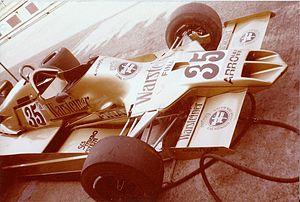
L'Arrows A1 est une monoplace de Formule 1 engagée par Arrows et ayant couru cinq Grands Prix lors du Championnat du monde de Formule 1 1978. Ses pilotes sont Riccardo Patrese et Rolf Stommelen.
Le Grand Prix du Canada 1978, disputé sur le circuit de l'Île Notre-Dame à Montréal le 8 octobre 1978, est la trois cent treizième épreuve du championnat du monde de Formule 1 courue depuis 1950, la seizième et dernière manche du championnat 1978. Il s'agit du premier Grand Prix de Formule 1 disputé sur le tracé montréalais ; il est remporté par l'enfant du pays Gilles Villeneuve sur Ferrari, obtenant la première de ses six victoires.